Chinese linking rings

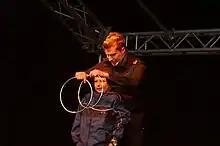
Christian Farla performs Linking Rings routine

The Chinese linking rings is a classic of illusion magic in which solid metal rings appear to link and unlink, pass through each other, and form chains and other complex patterns and configurations. The rings may even be handed out to audience members for examination. Sometimes an audience member is invited onto the stage to perform alongside the magician as part of a "do as I do" routine.